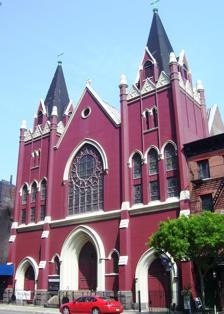
Building: St. Veronica Church (Manhattan)
Country: United States of America
Year built: 1905
40°43′59″N 74°00′29″W / 40.732983°N 74.008061°W / 40.732983; -74.008061 Church of St. Veronica (2011) General information Architectural style Church: Victorian Gothic Revival Rectory: Romanesque Revival Town or city Manhattan , New York City Country United States Construction started Church: 1890 Rectory: 1893 School: 1905 Completed Church: 1903 Rectory: 1894 School: 1905 Cost Church: $55,000 School: $90,000 Client Roman Catholic Archdiocese of New York Technical details Structural system Brick masonry Design and construction Architect(s) Church: John J. Deery School (1905): William K. Benedict The Church of St. Veronica was a Roman Catholic parish church in the Roman Catholic Archdiocese of New York , located at 153 Christopher Street between Greenwich and Washington Streets in the West Village area of the Greenwich Village neighborhood of Manhattan , New York City . The parish was established in 1887, and the church was built between 1890 and 1903. It is located within the New York City Landmarks Preservation Commission 's Greenwich Village Historic District Extension I, which was designated in 2006. History The parish was founded in 1887 to accommodate the increased number of Catholics in the area, which had caused the Church of St. Joseph in Greenwich Village to become overcrowded; it was one of 99 new parishes created by Archbishop Michael A. Corrigan between 1887 and 1902. The parish's first Mass was celebrated in a former stable on Washington Street , near Barrow Street The first pastor was the Rev. John Fitzharris, who had previously been the first assistant pastor at St. Joseph's. He was succeeded after his death in 1893 by the Rev. Daniel McCormick. The Rev. Joseph F. Flannelly succeeded McCormick after the latter's death in 1904. In 1914, the parish had a Catholic population of around 6,500. Buildings The site for the present church was purchased in 1888 for $69,500, but the cornerstone was not laid until March 1890. The basement was completed by that October and was used for services until the parish could raise sufficient funds to start up construction again in 1902; the church, which was designed by John J. Deery in Victorian Gothic Revival style , was completed in 1903. The Rev. Daniel McCormick, rector from 1893 to 1904, built a rectory from 1893 to 1894, and acquired the old St. Joseph's School at 112-116 Leroy Street in 1897. Upon the church's completion, the Rev. Joseph F. Flannelly built a new school at the southwest corner of Barrow and Washington Streets in 1905. The four-story over basement brick and stone parochial school was built to designs by William K. Benedict at a cost of $90,000. In 1914, the school was run by the Christian Brothers , the Sisters of Charity , and 21 lay teachers, and had 1,400 pupils. On Sunday, June 25, 2017, the historic St. Veronica's Catholic church on Christopher Street hosted its last official services. Parishioners were expected to attend Our Lady of Guadalupe at St. Bernard's on West 14th Street between Eighth and Ninth Avenues. A group of St. Veronica's parishioners rallied to have the church reopened, taking the cause all the way to the Vatican.  On July 2, 2020, the Decree of Closure was rescinded by Timothy Cardinal Dolan, after it appeared that the Vatican's verdict might support the parishioners' case. See also Village AIDS Memorial References